844

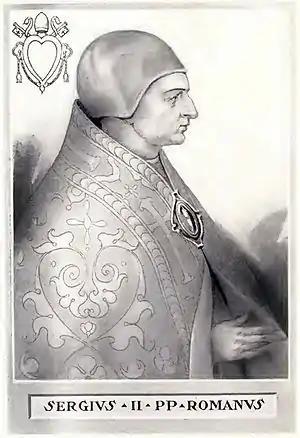
Pope Sergius II (844–847)

Year 844 (DCCCXLIV) was a leap year starting on Tuesday of the Julian calendar.